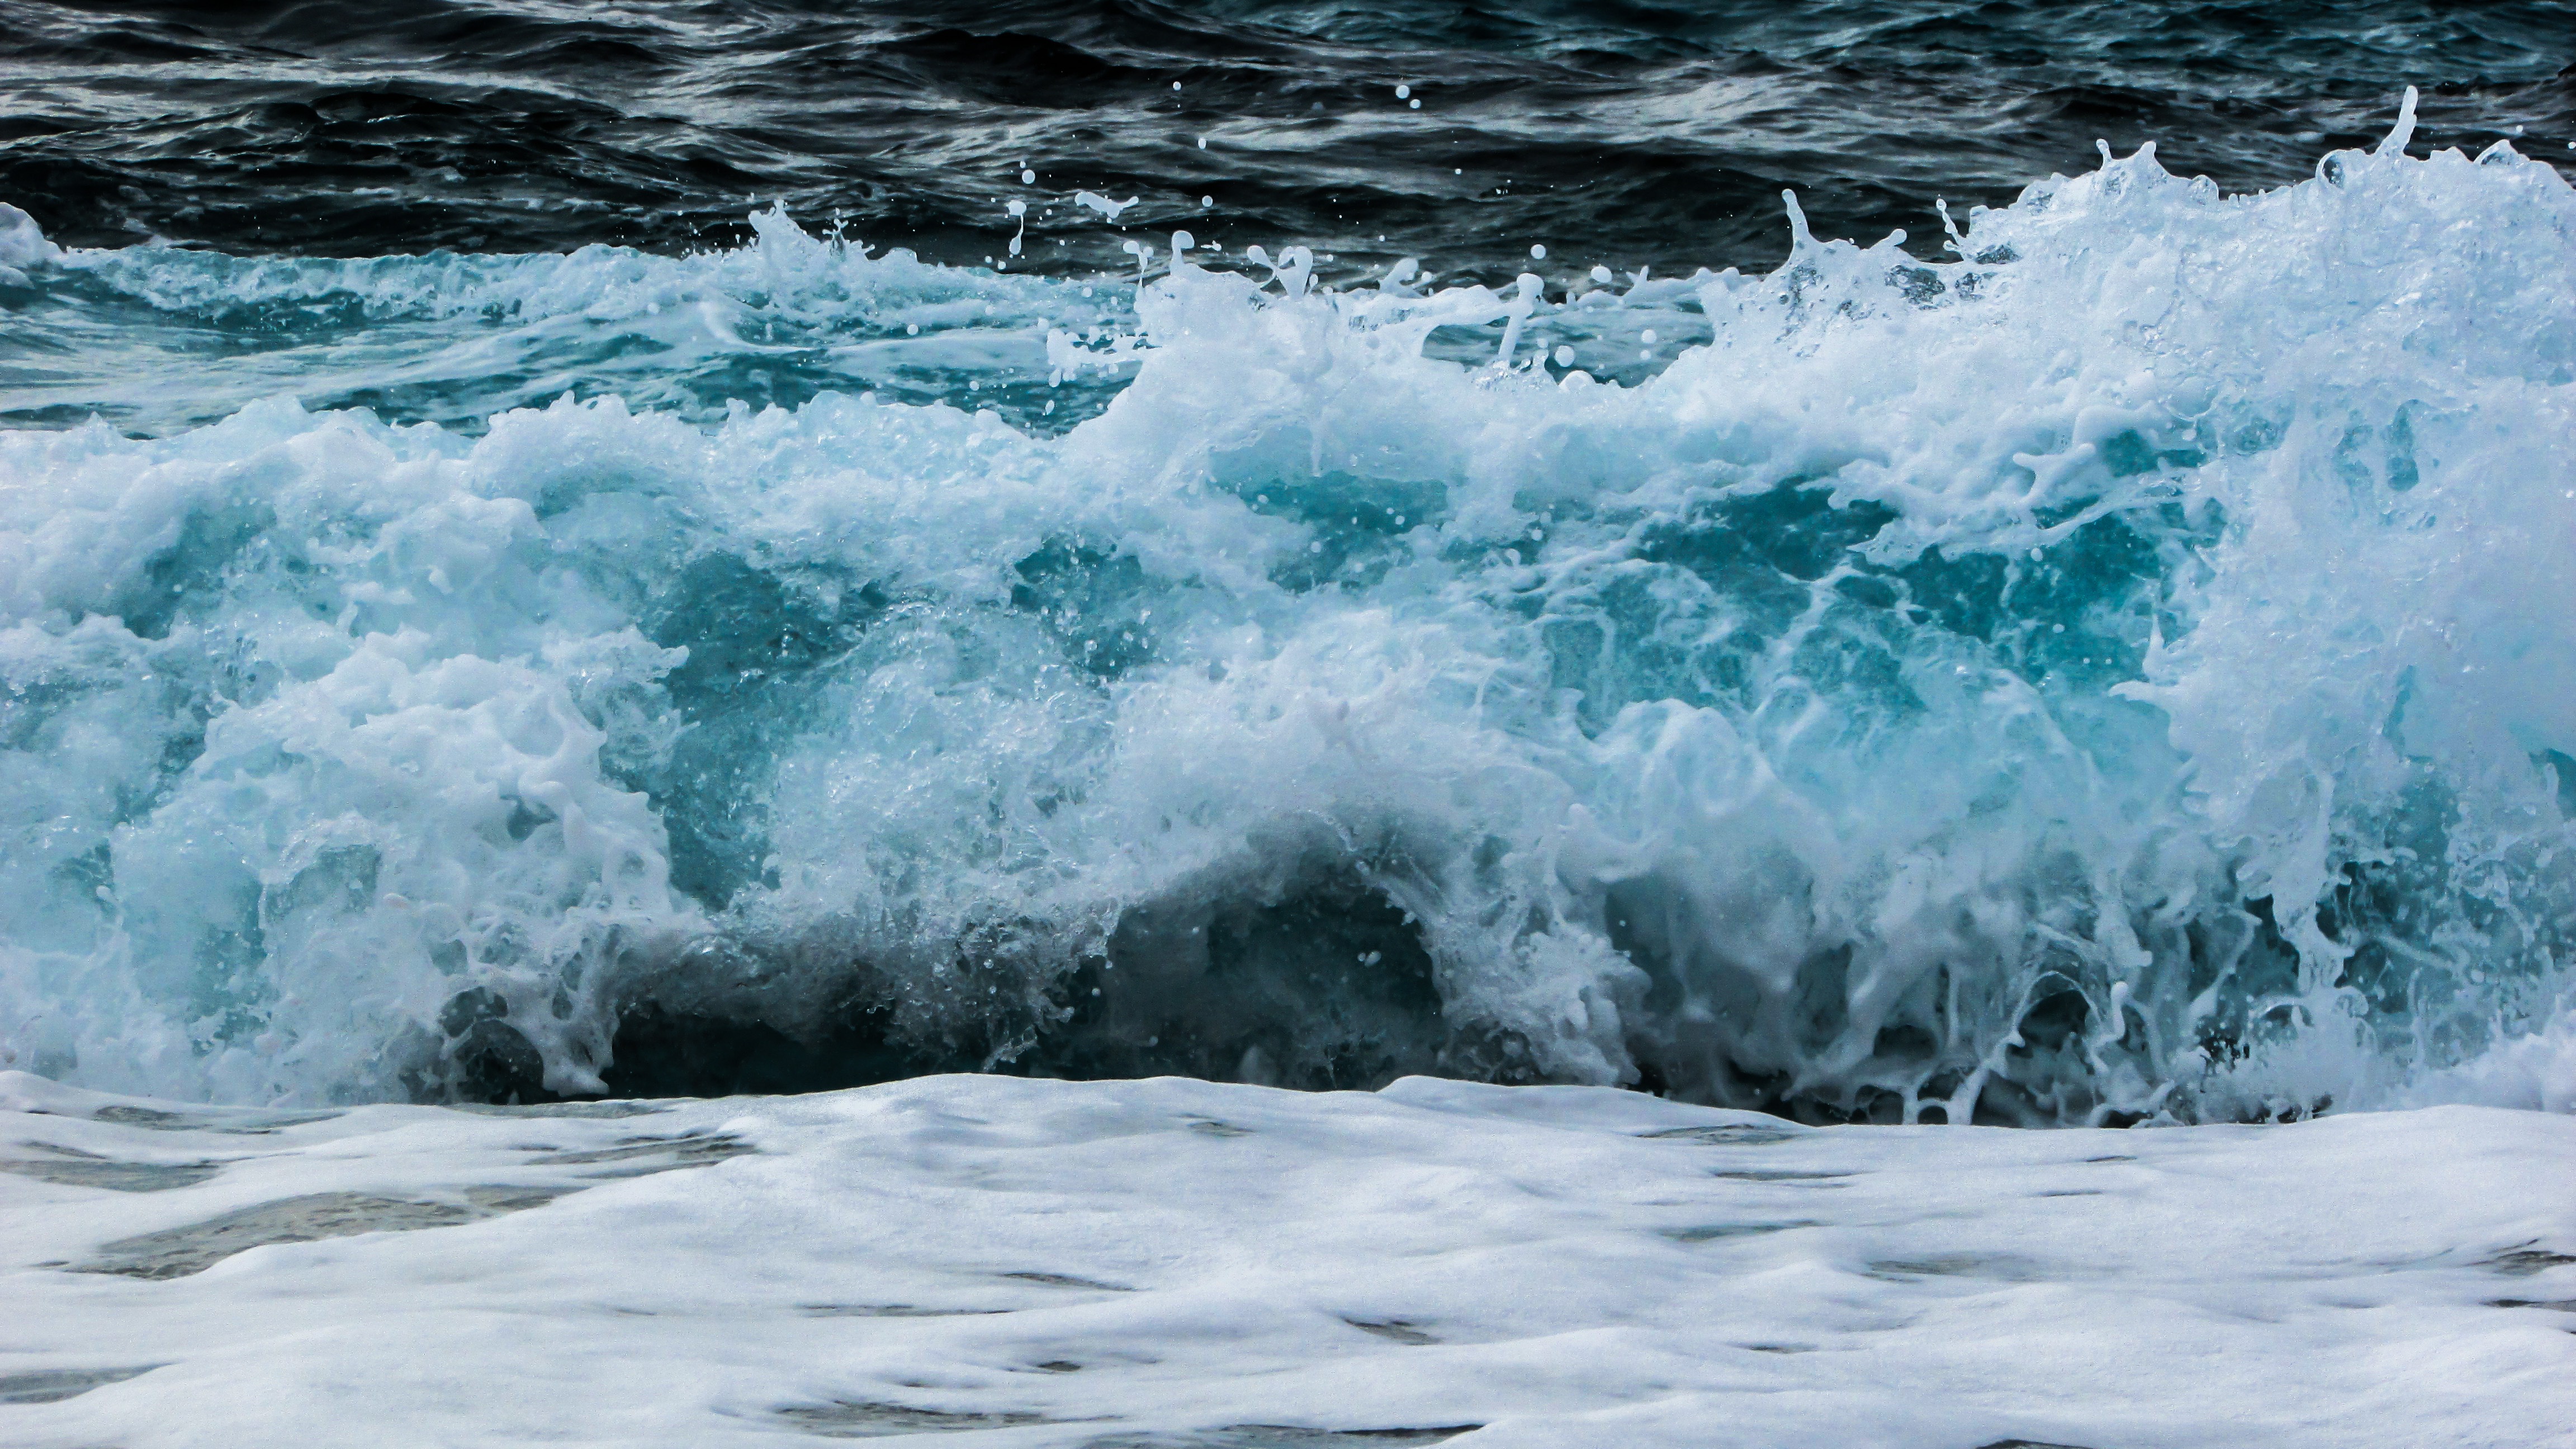
sea, coast, water, ocean, liquid, shore, wave, foam, ice, splash, spray, rapid, energy, freezing, smashing, geological phenomenon, wind wave